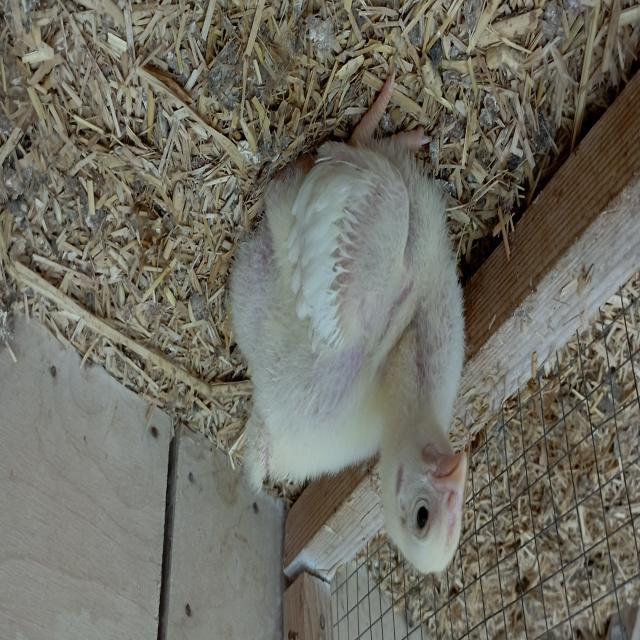
Weight: 438 g